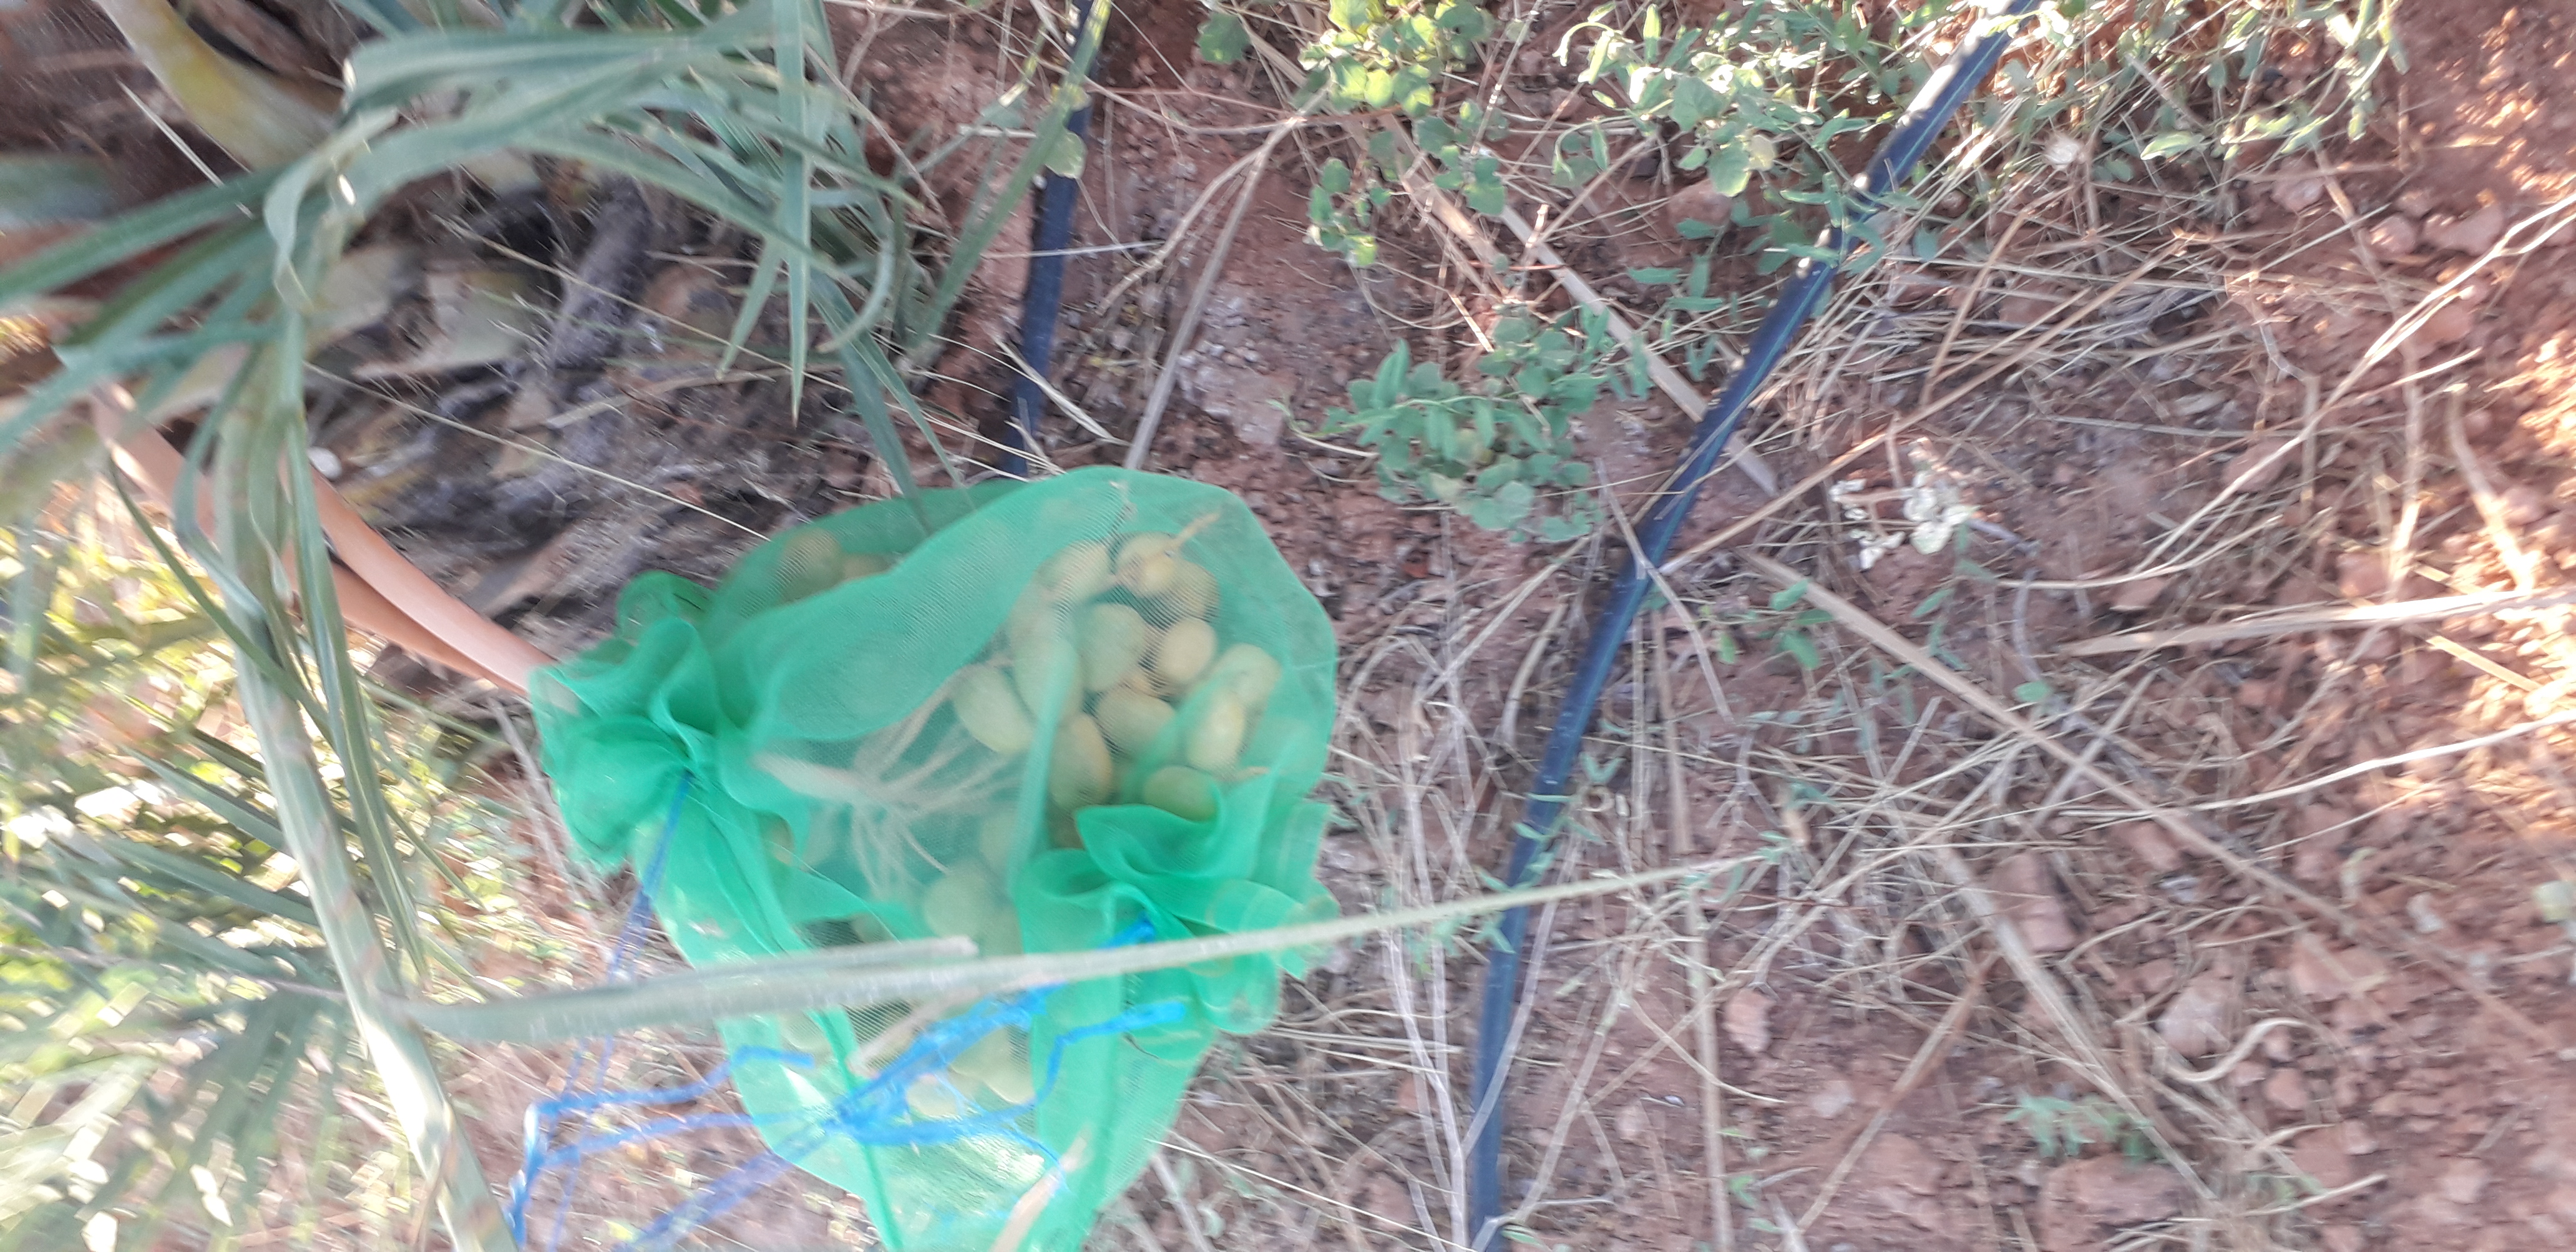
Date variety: Boufagous